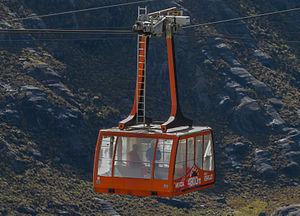
Le téléphérique de Mérida est un téléphérique situé à Mérida au Venezuela. Il est constitué de quatre tronçons et relie la ville de Mérida au Pico Espejo situé à proximité du Pico Bolívar, sommet culminant du Venezuela. Avec une altitude maximale de 4 765 mètres, c'est le plus haut téléphérique du monde. Il est aussi le plus long téléphérique en plusieurs tronçons au monde avec une longueur de 12,5 km Après avoir fermé pour rénovation en 2008, le téléphérique est de nouveau ouvert en 2016.